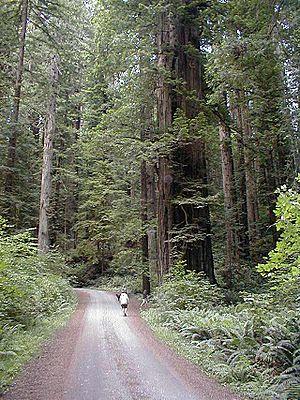
La forêt de conifères du littoral pacifique fait partie du groupe des forêts sempervirentes. Elle se développe sur la côte pacifique de l'Amérique du Nord, de la Colombie-Britannique à la Californie, soit une bande de près de 3 700 kilomètres de long sur quelques kilomètres à 500 kilomètres de large.